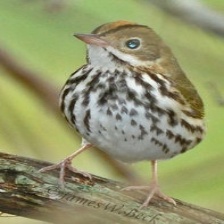
Species: OVENBIRD
Scientific name: SEIURUS AUROCAPILLA